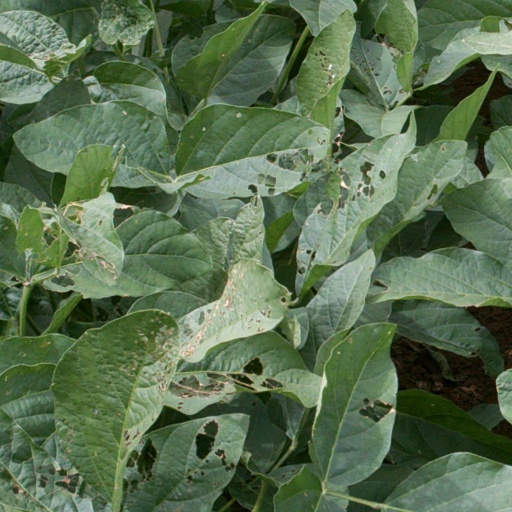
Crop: soybean